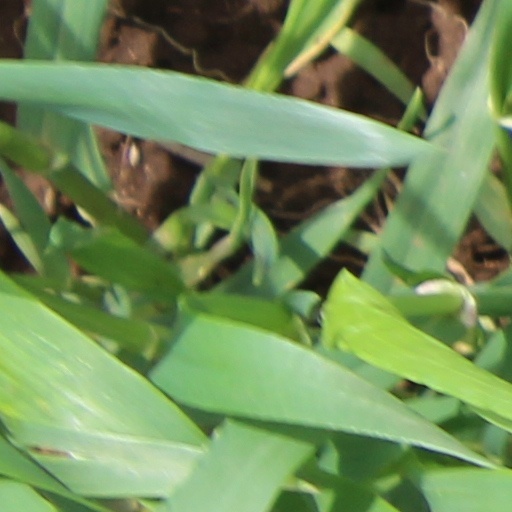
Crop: wheat